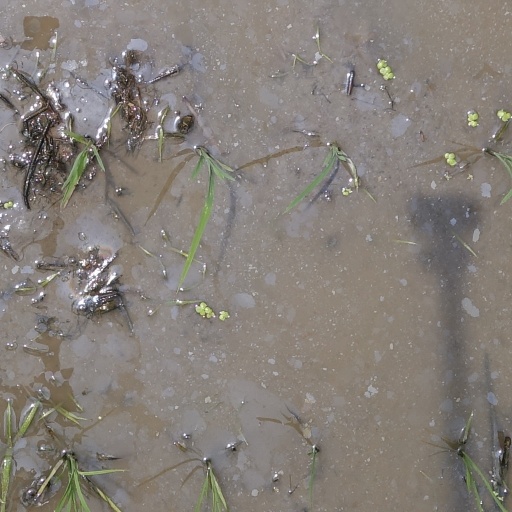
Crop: rice